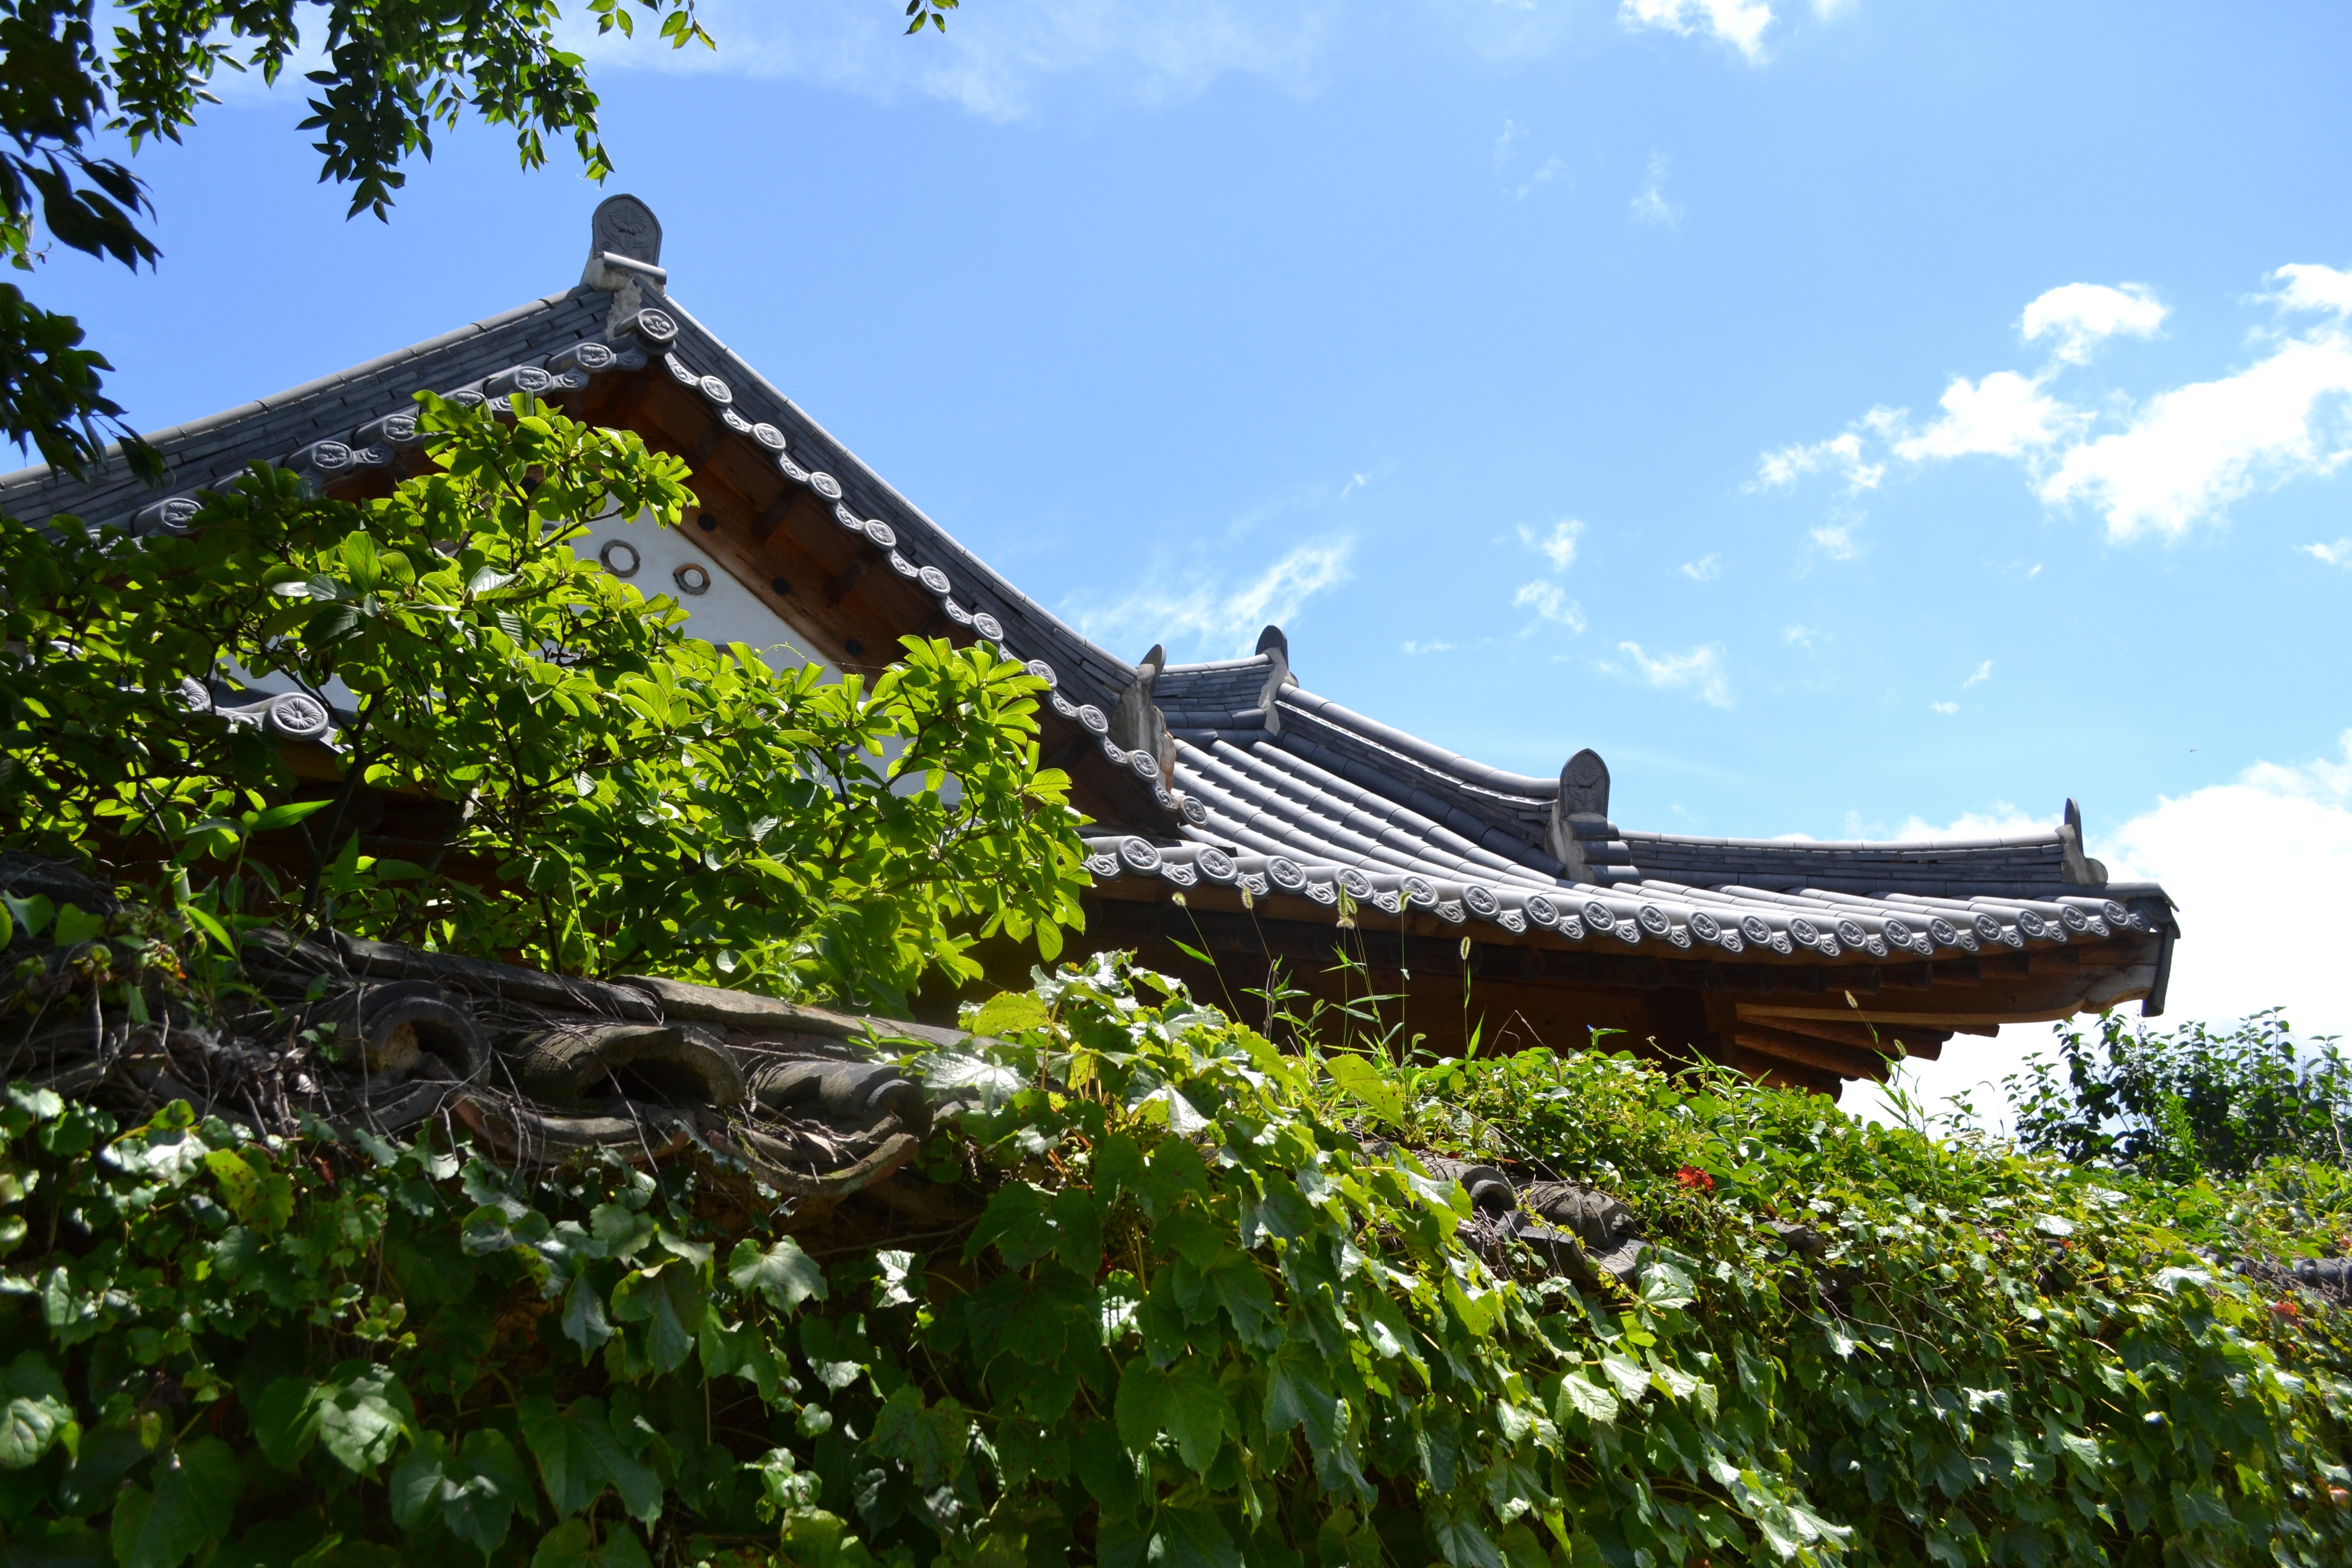
architecture, house, flower, building, garden, place of worship, korea, temple, ruins, monastery, shrine, culture, estate, rural area